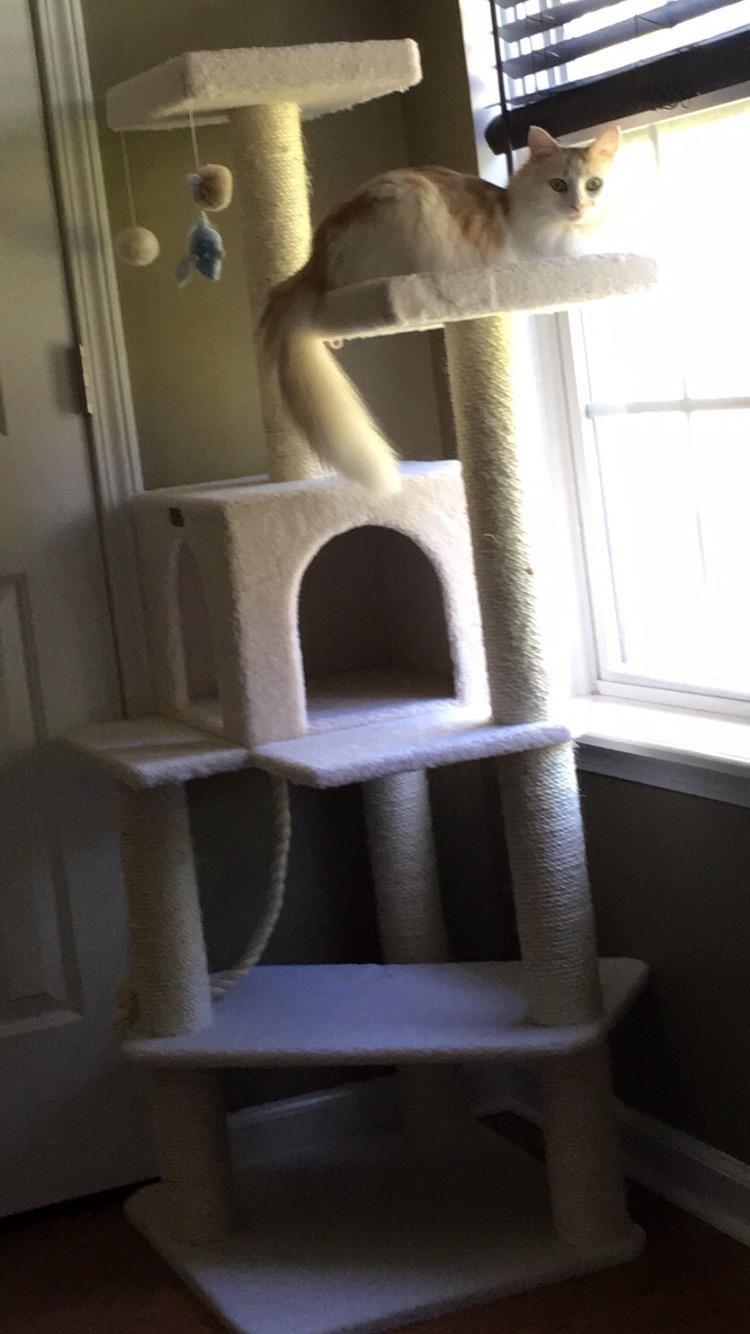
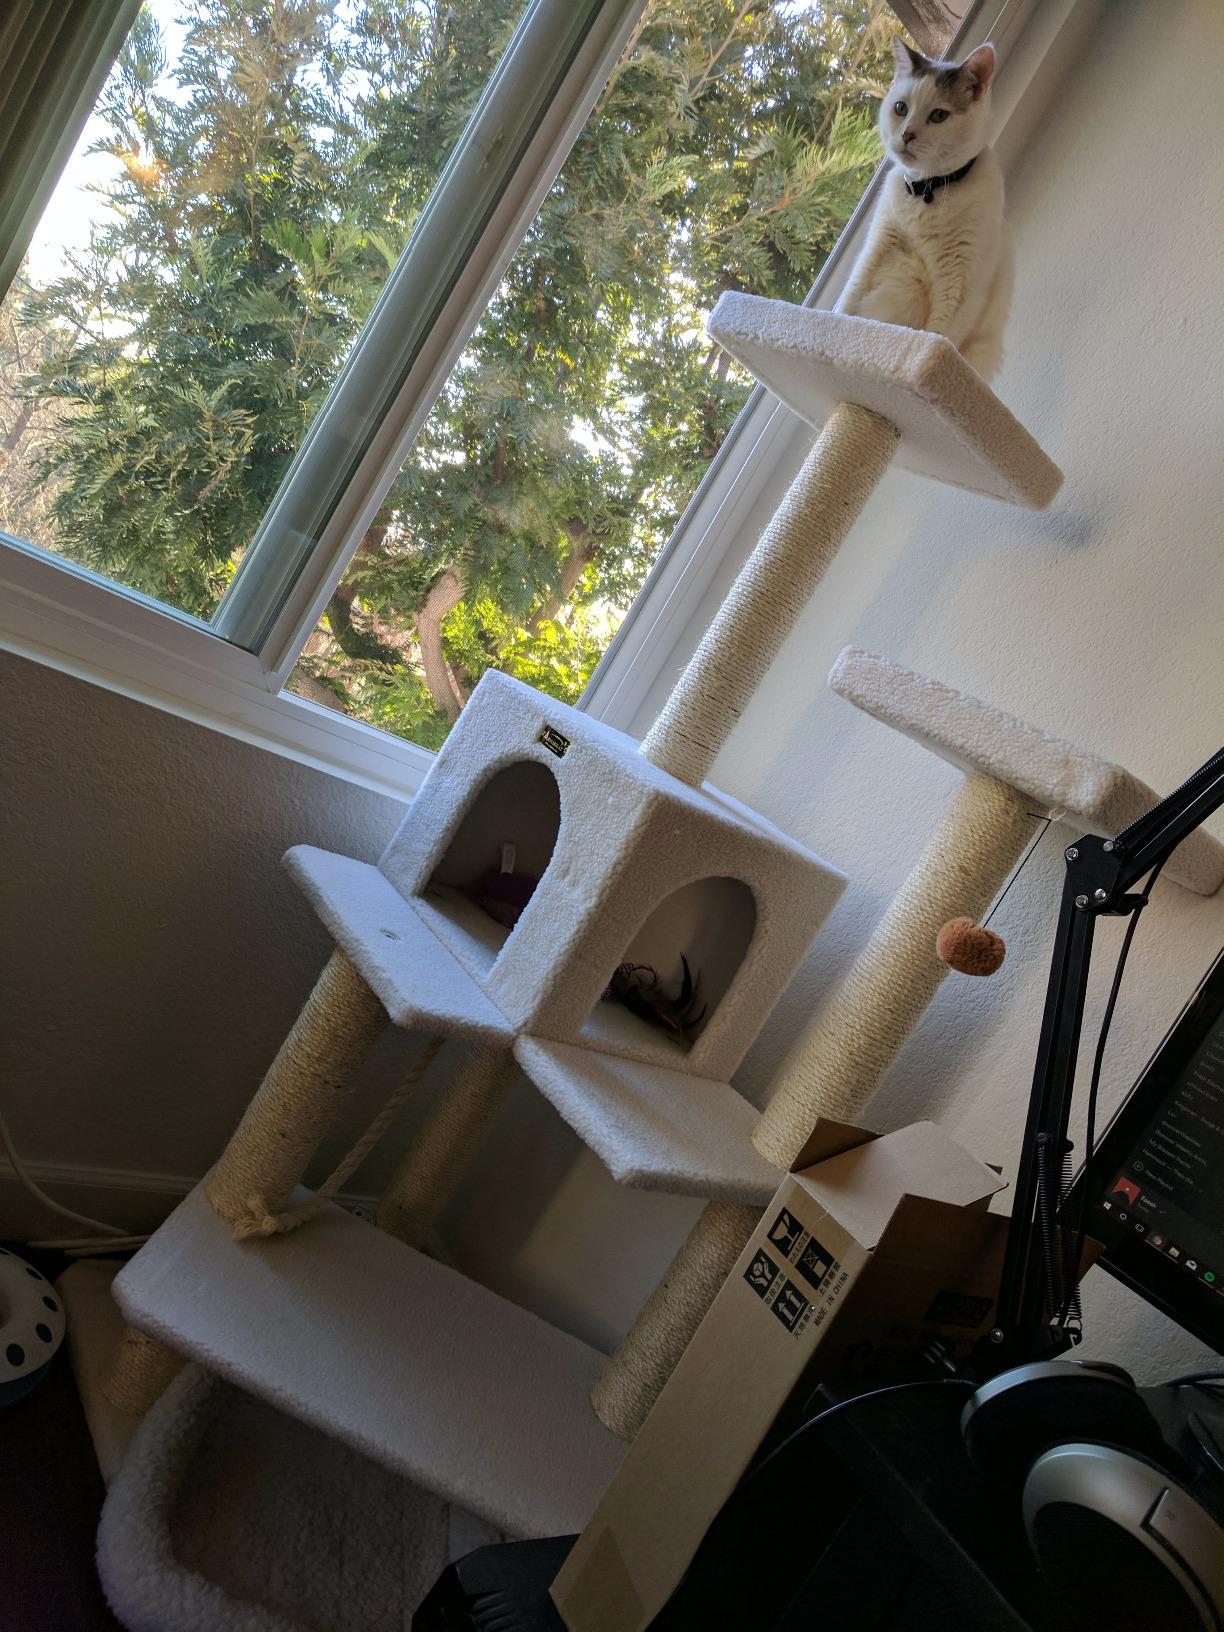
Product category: items_cat tree
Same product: yes